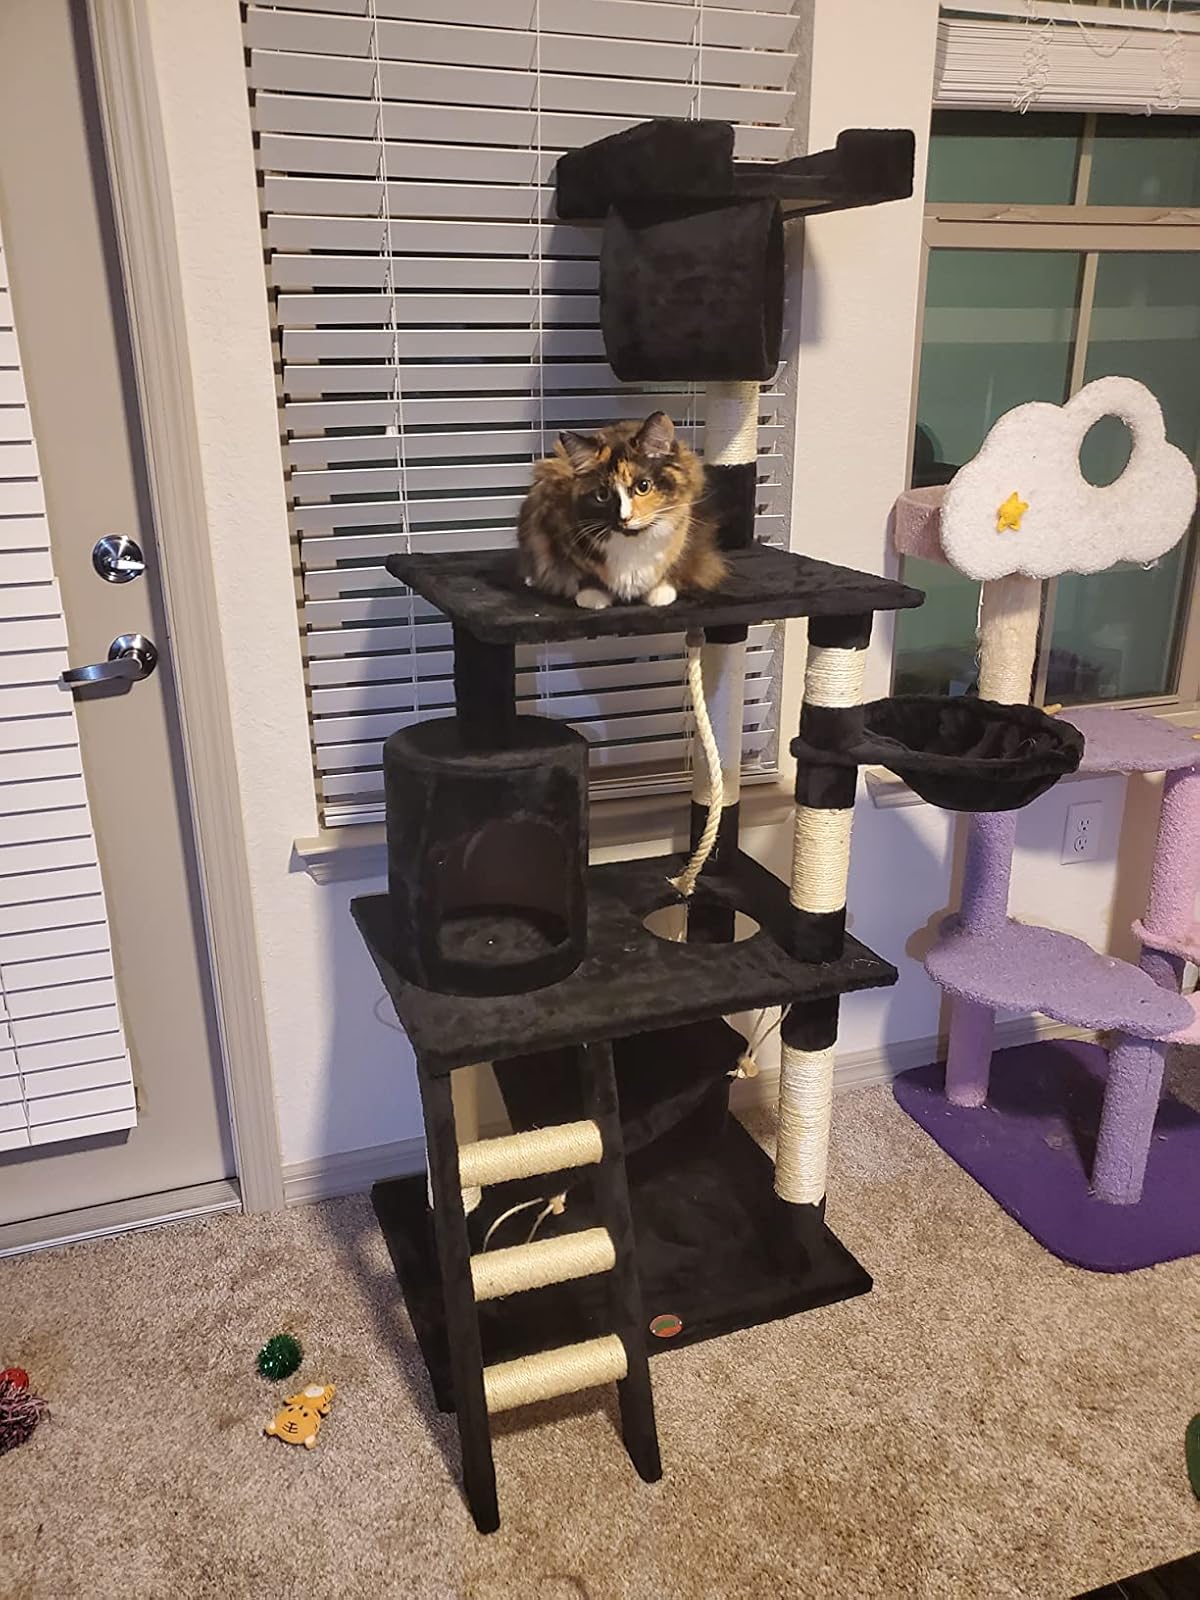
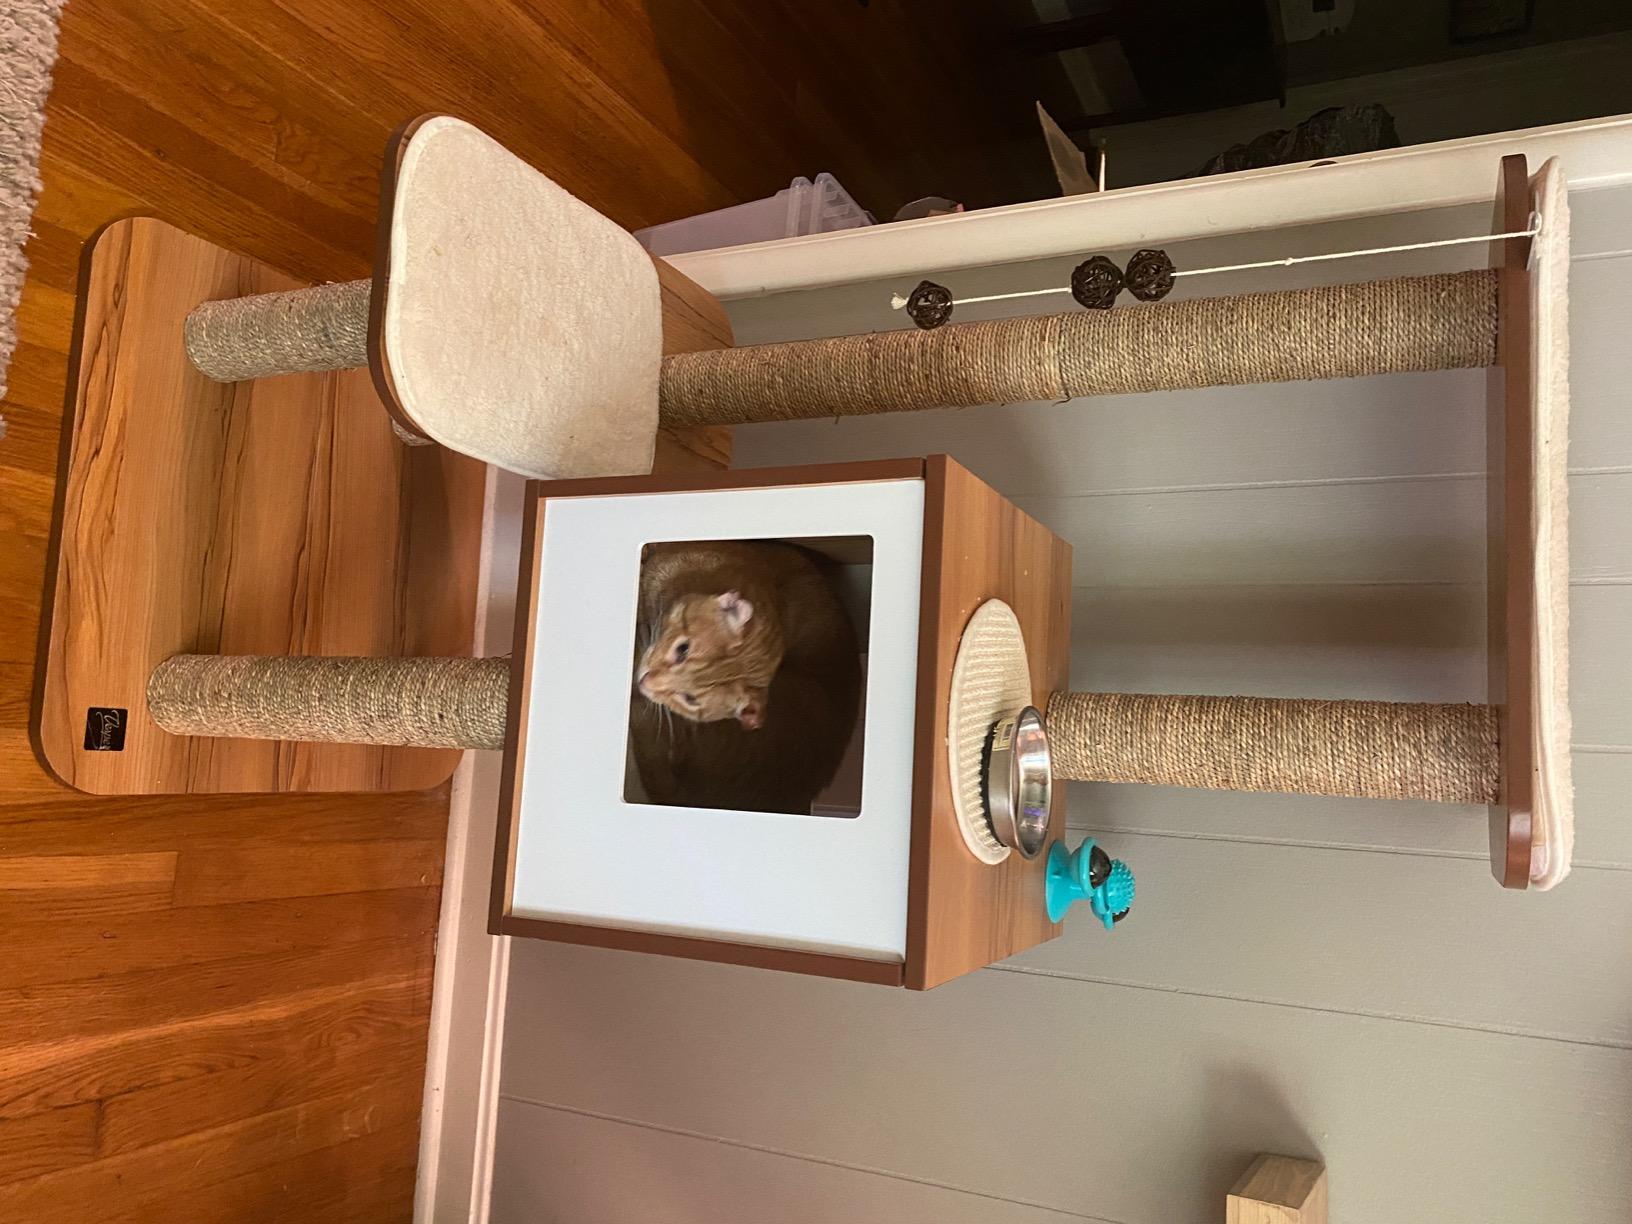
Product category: items_cat tree
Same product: no